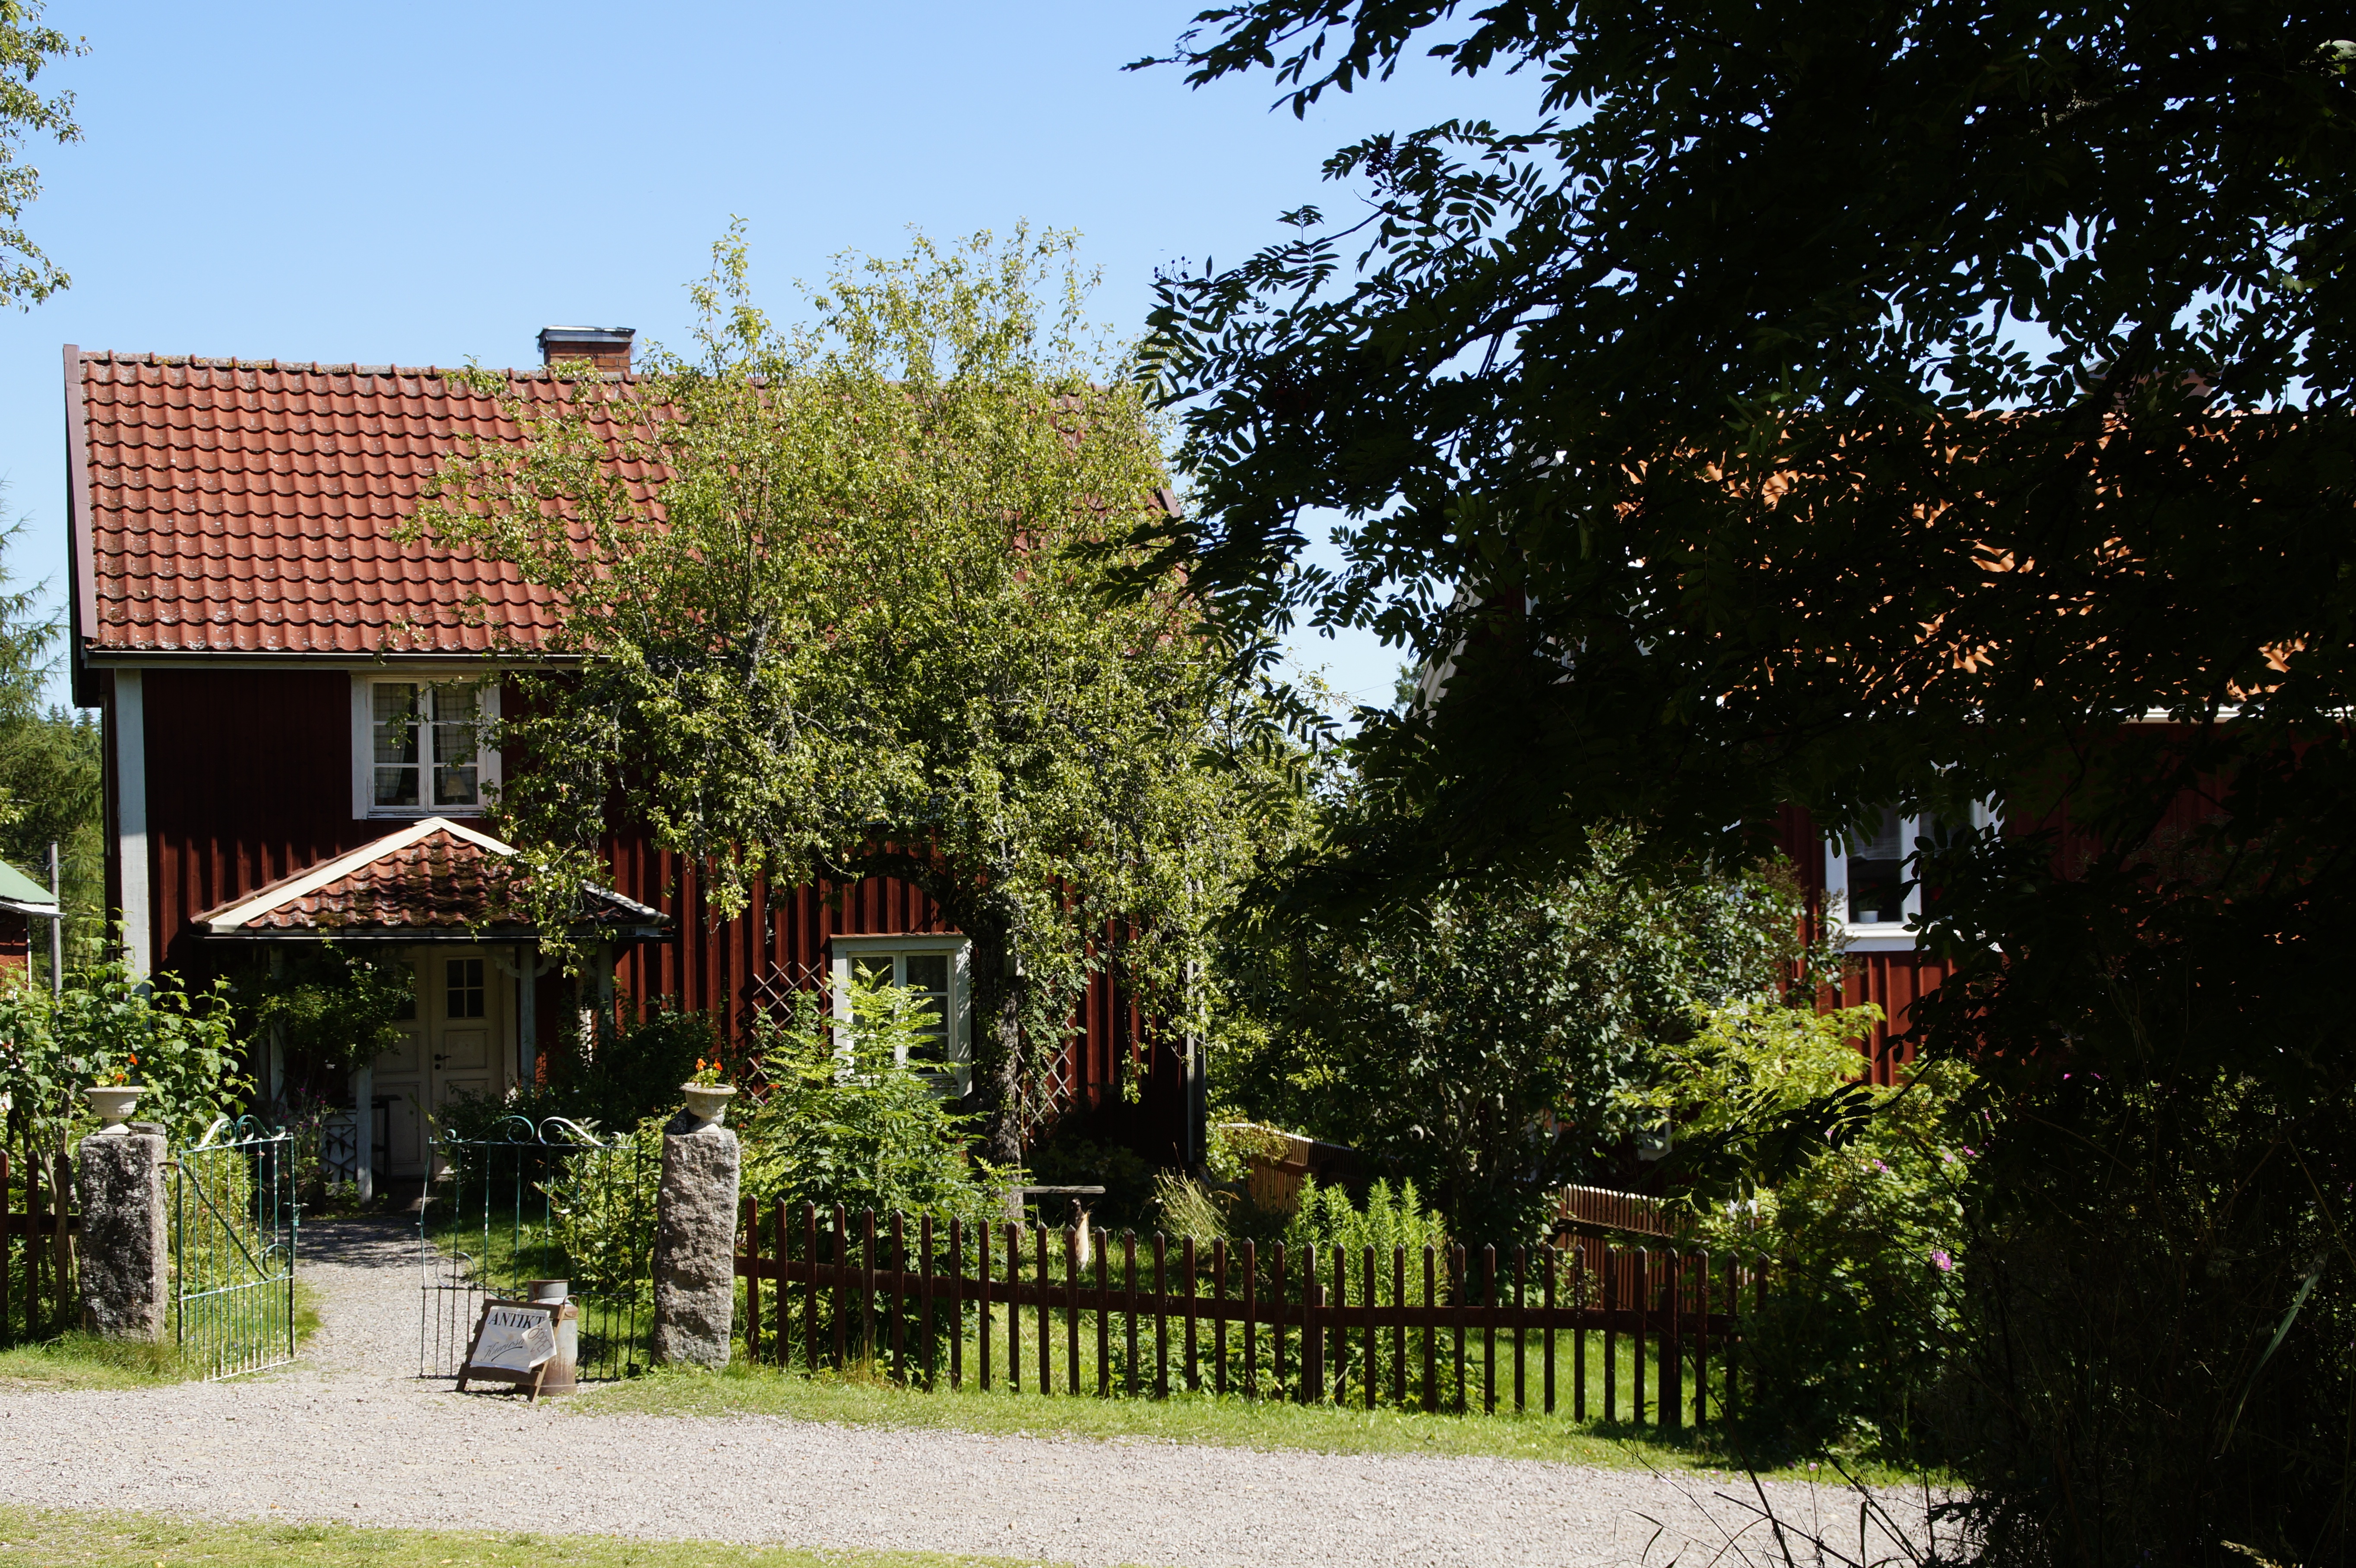
tree, lawn, house, flower, home, film, suburb, backyard, property, nostalgia, garden, location, courtyard, sweden, nostalgic, classic, estate, yard, lindgren, neighbourhood, smaland, known, children's book, residential area, bullerb, sevedstorp, astrid lindgren, children's films, bullerb kinder, the children of noisy village